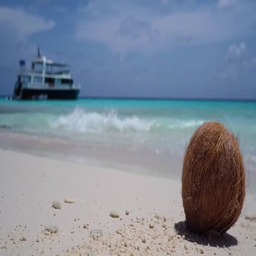
coconut on tropical beach with white sand in slow mo